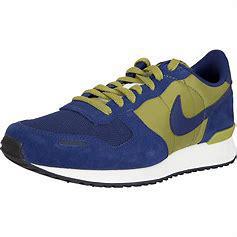
Brand: Nike
Model: Air Vortex